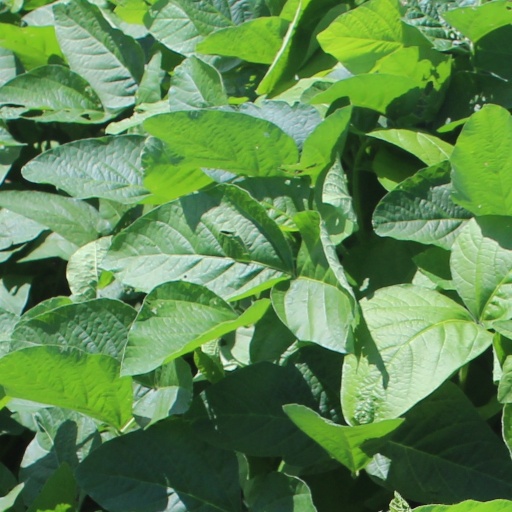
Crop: soybean